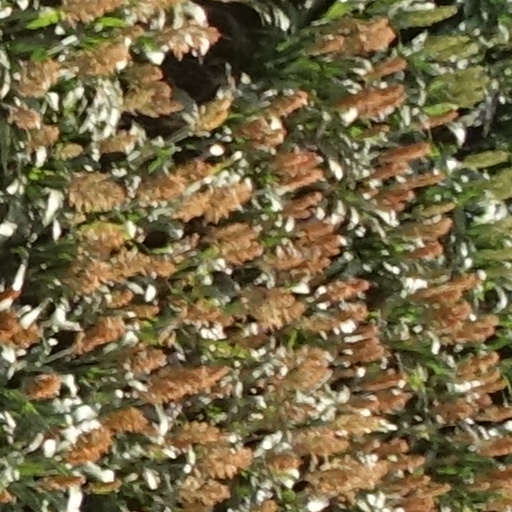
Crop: sorghum